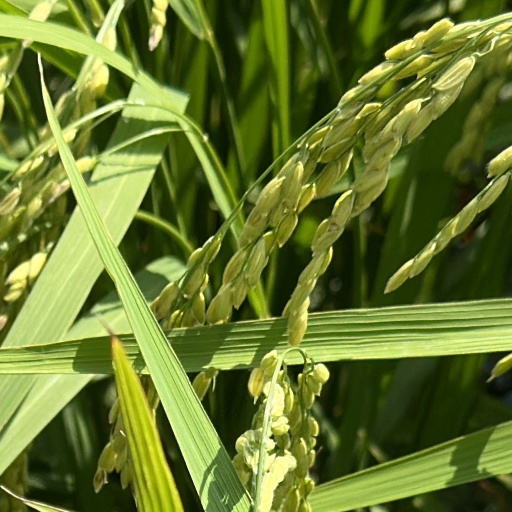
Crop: rice